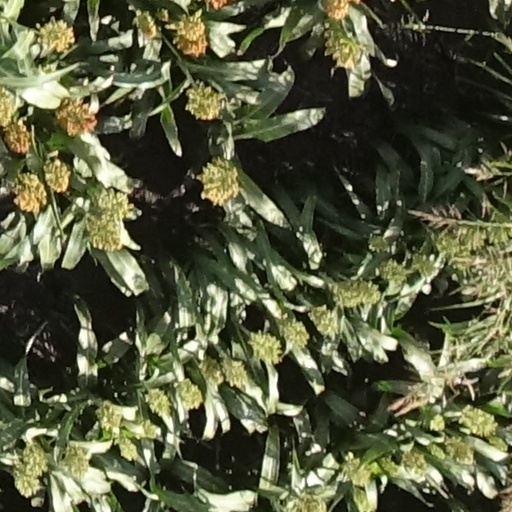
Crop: sorghum